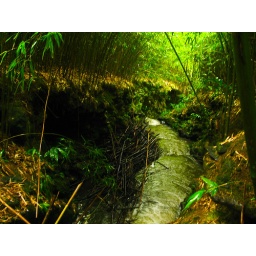
Frolab in Maui -bamboo forest + gum trees (27 of 47)